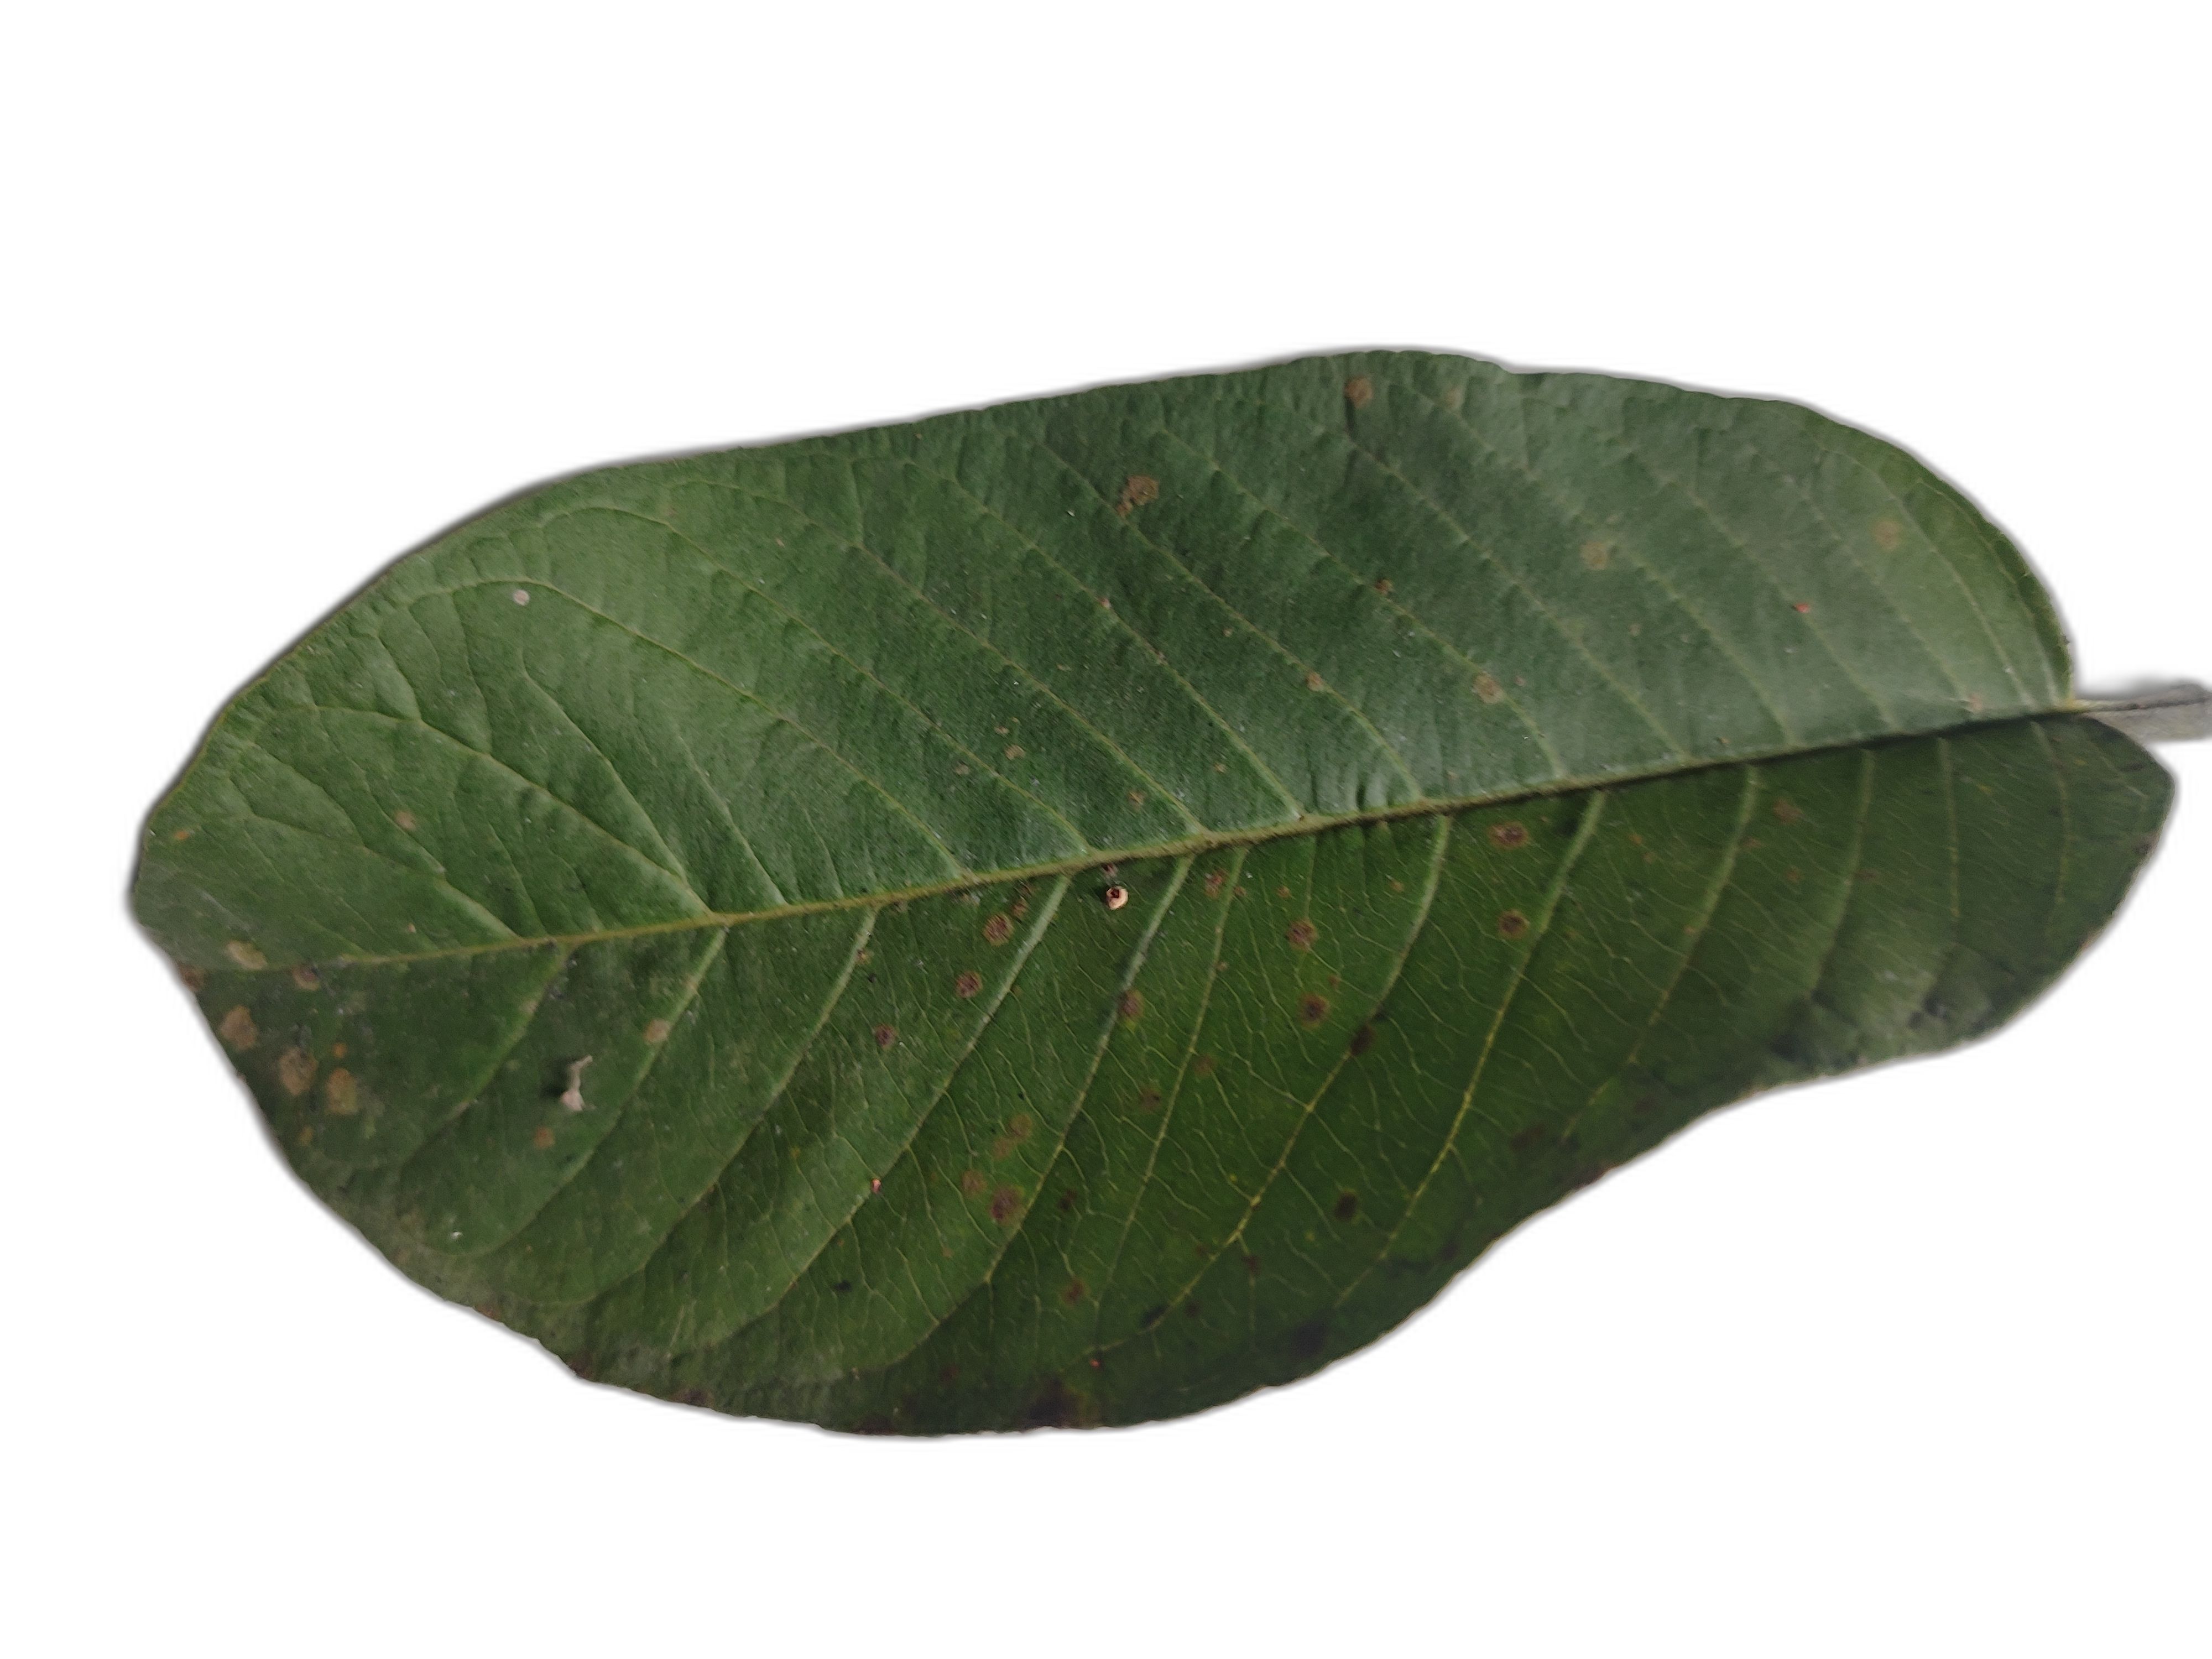
Plant part: leaf
Disease: Healthy